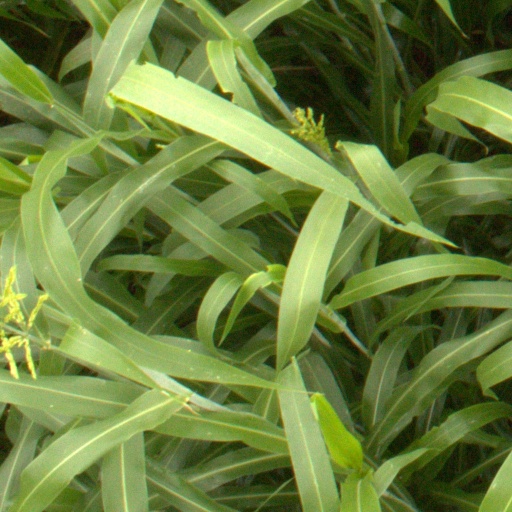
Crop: sorghum